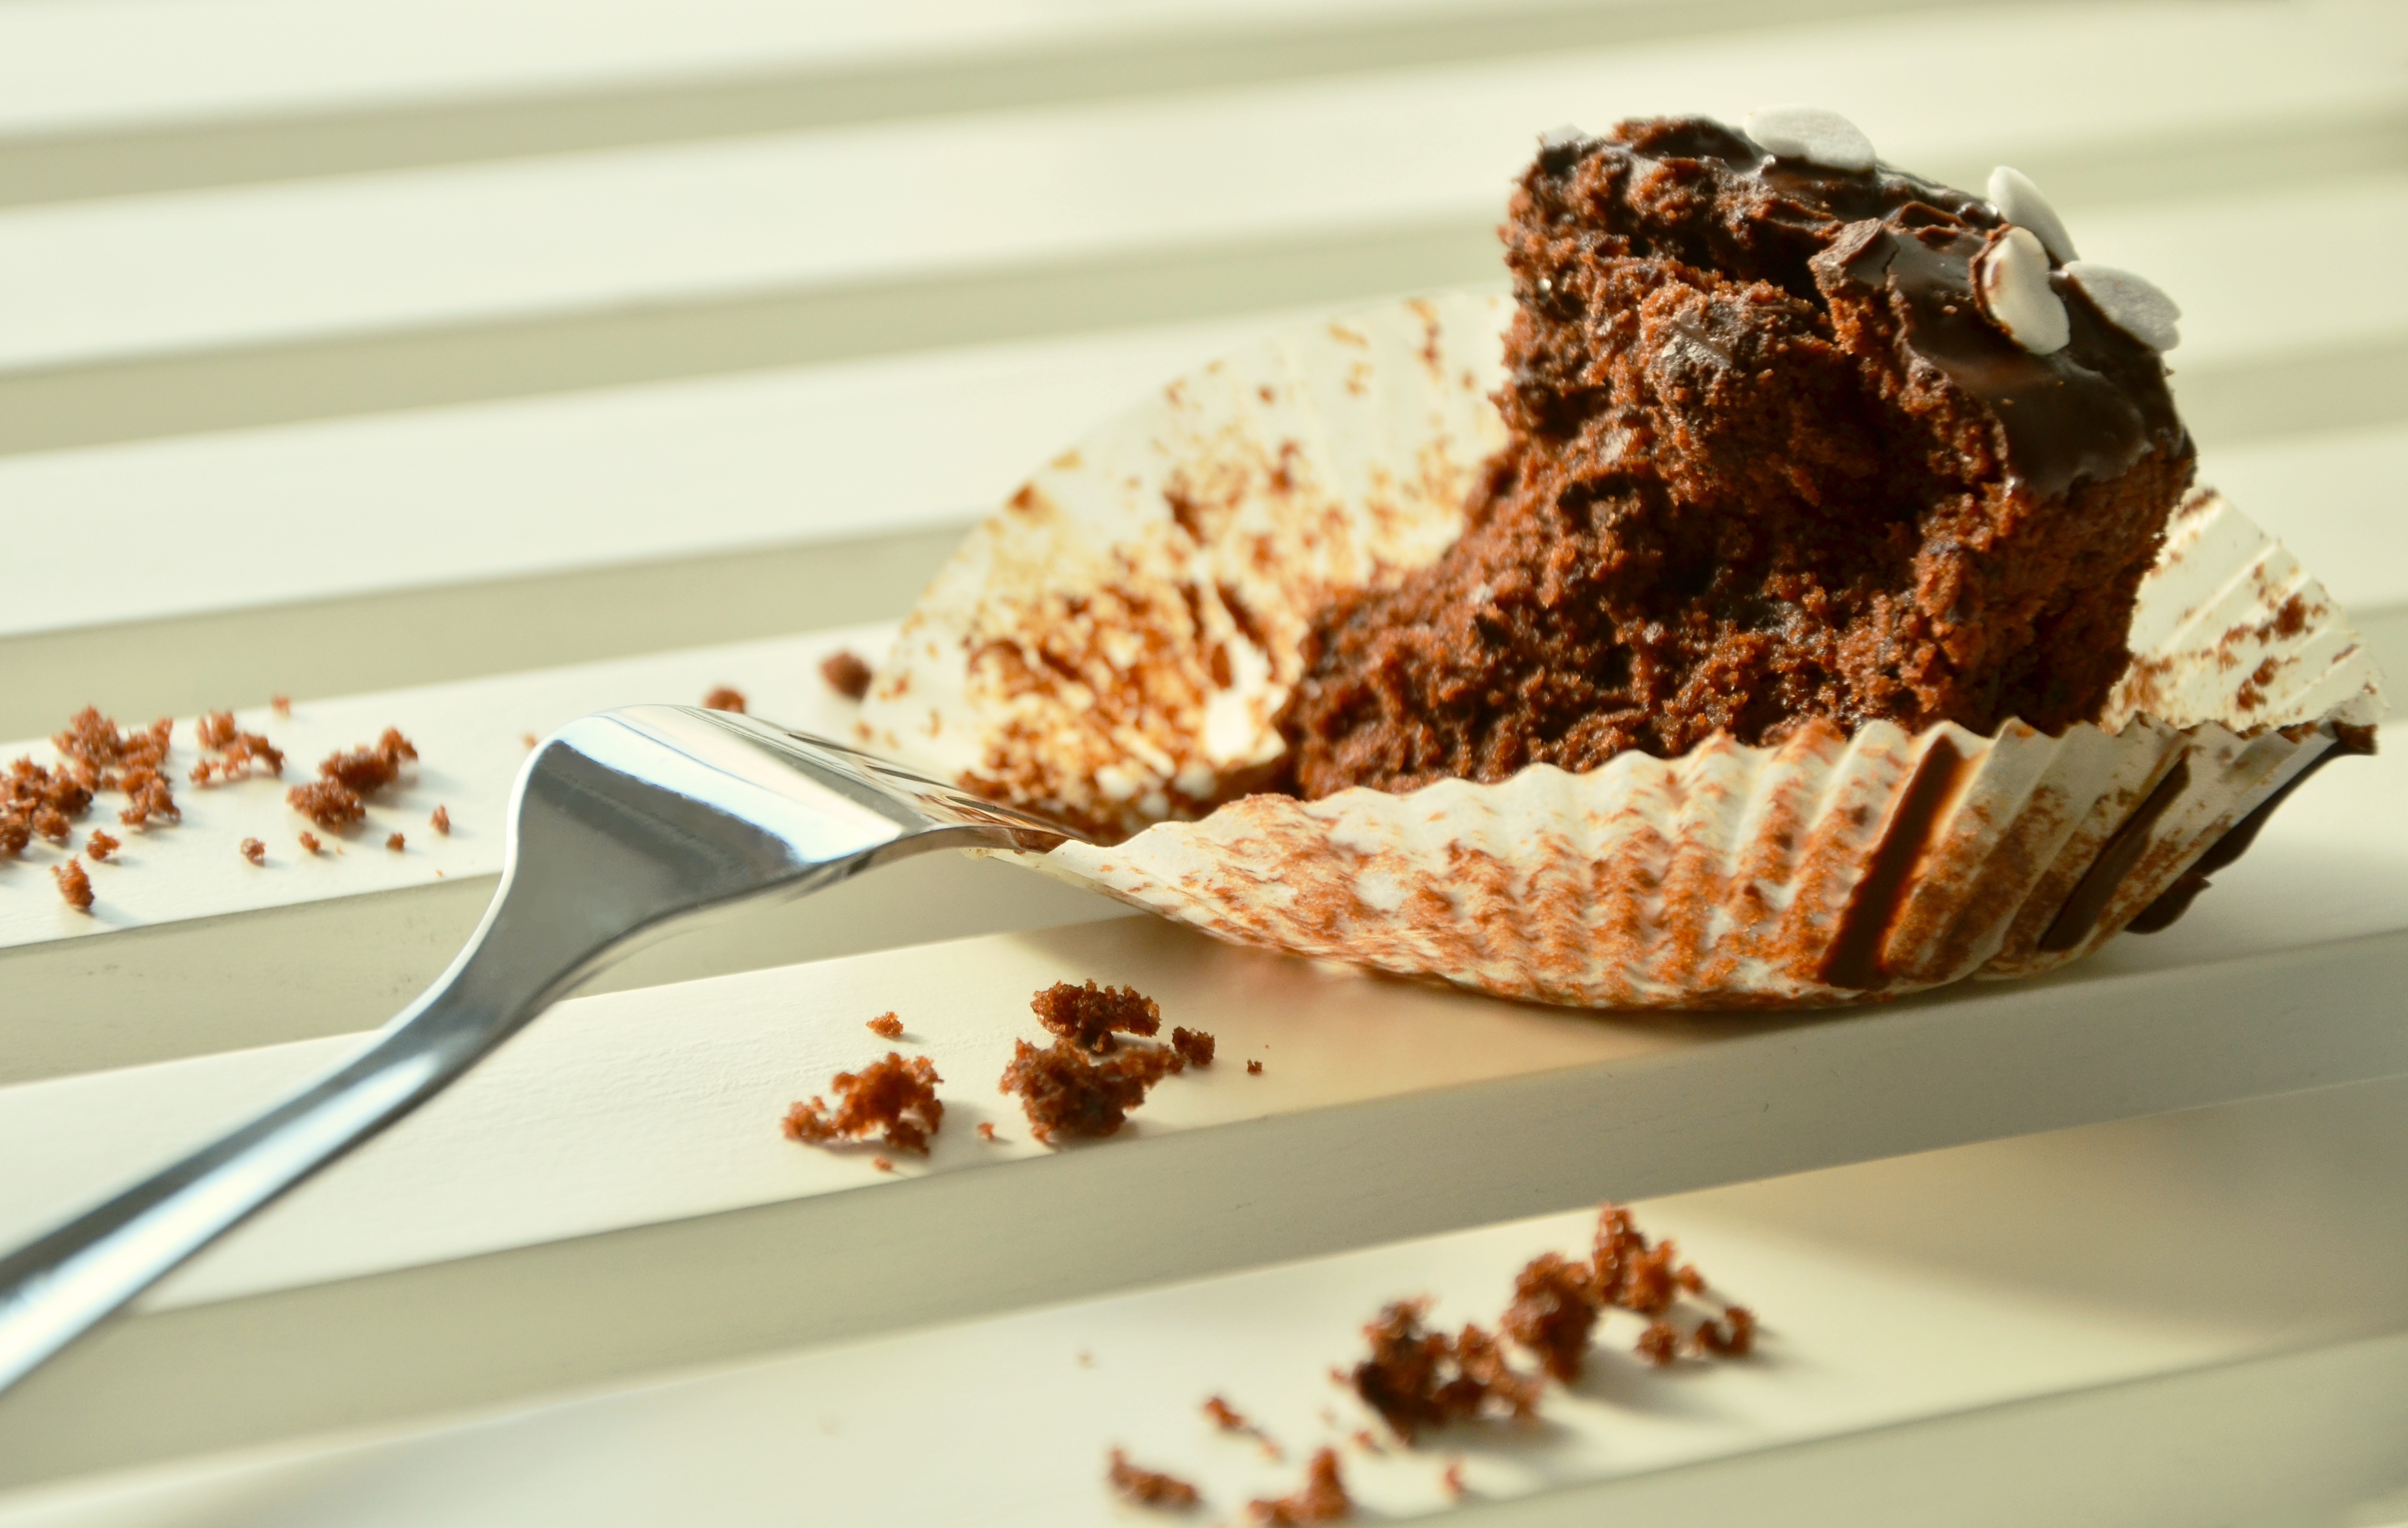
sweet, dish, meal, food, produce, breakfast, chocolate, cupcake, baking, ice cream, dessert, delicious, dairy product, baked, muffin, chocolate cake, calories, pastries, coconut, crumb, cupcakes, treat, confectionery, baked goods, flavor, small cakes, schokoladenmuffins, saje, eaten up, snack food, chocolate truffle, chocolate brownie